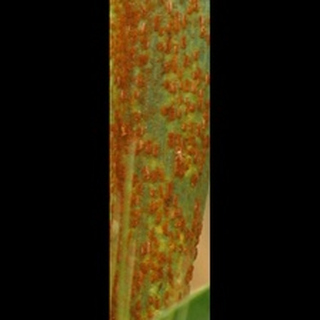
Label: wheat_brown_rust